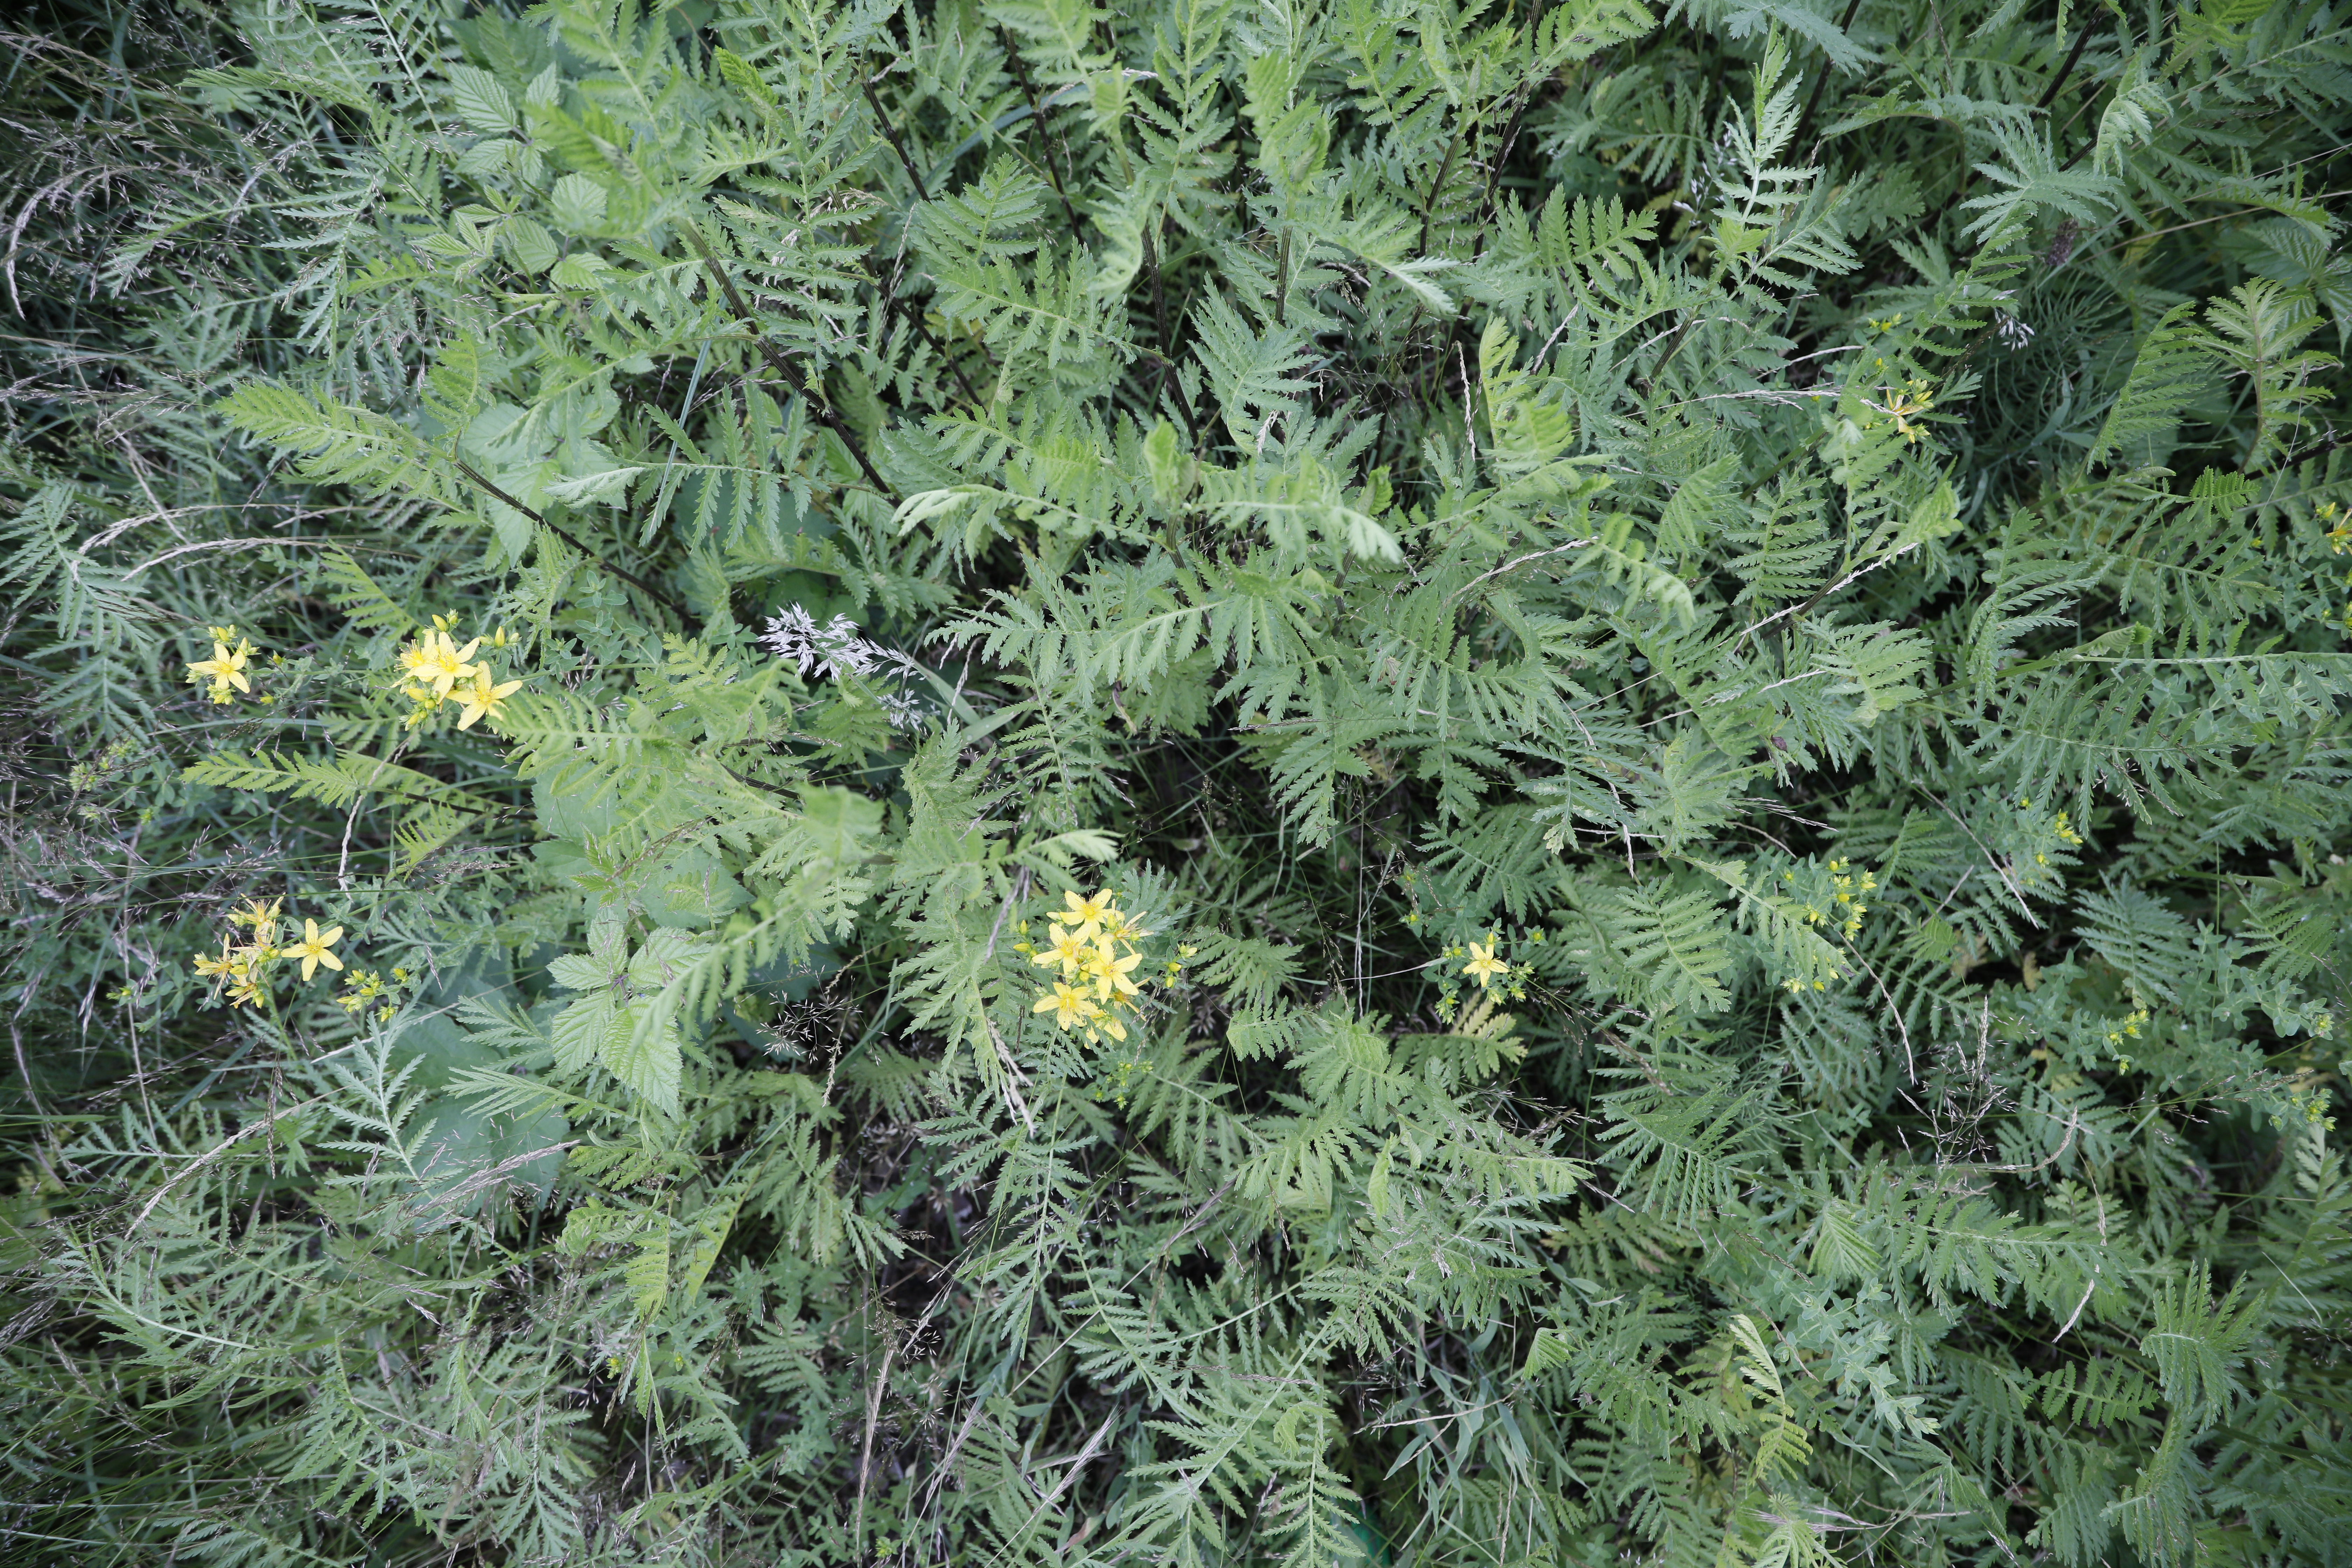
Plant species: Hypericum perforatum